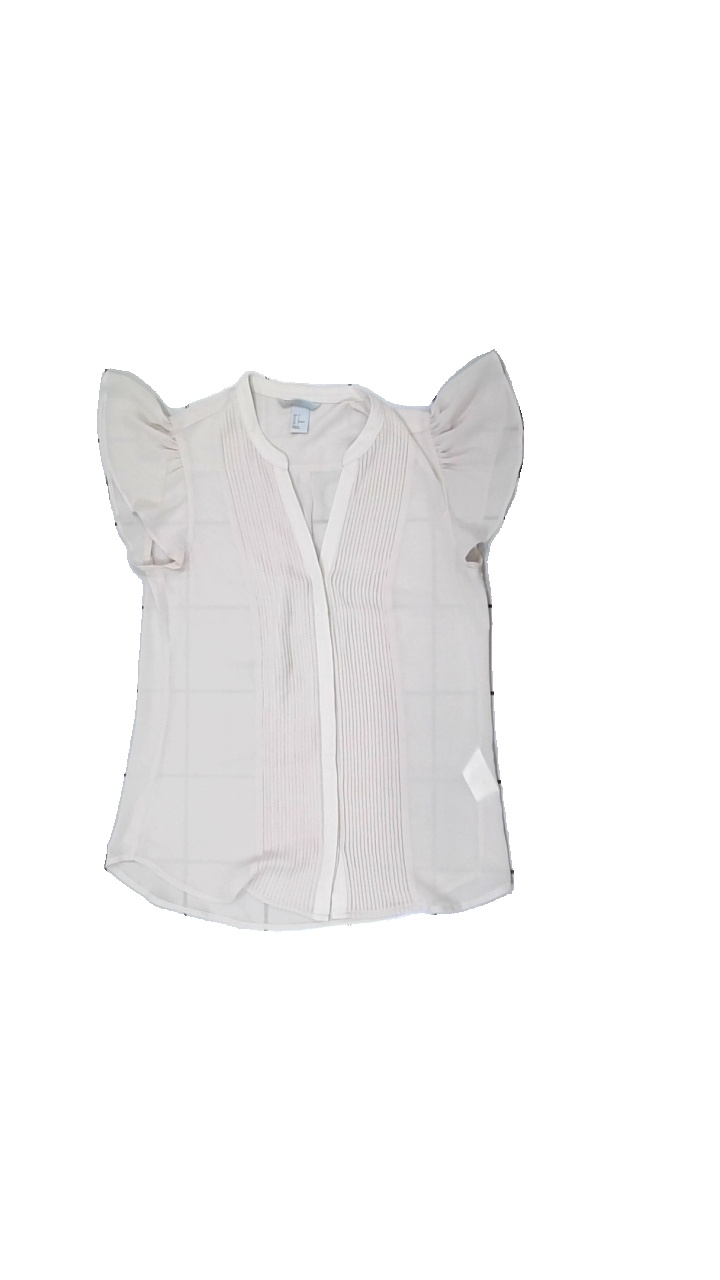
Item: Blouse (Ladies)
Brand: H&m
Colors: Beige
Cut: Loose
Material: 100% Polyester
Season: All
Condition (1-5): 5
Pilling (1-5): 5
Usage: Reuse
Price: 50-100